Irene Johansen

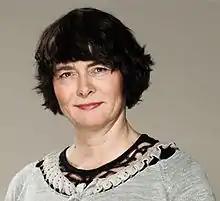
Irene Johansen

Irene Johansen (born 7 January 1961 in Nord-Aurdal) is a Norwegian politician for the Labour Party.